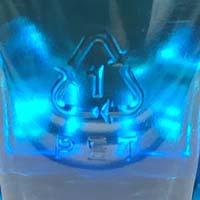
Plastic recycling code class: 1_polyethylene_PET